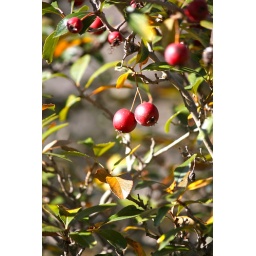
Dark red berries on a serviceberry tree (Amelanchier x grandiflora 'Autumn Brilliance') in Lake Ridge, VA.